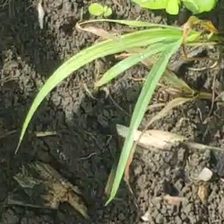
Weed species: Digitaria_SP_(Digitaria Sanguinalis )